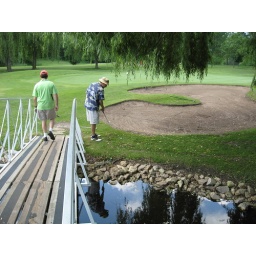
Ted finds himself 'safe' not in sand or water